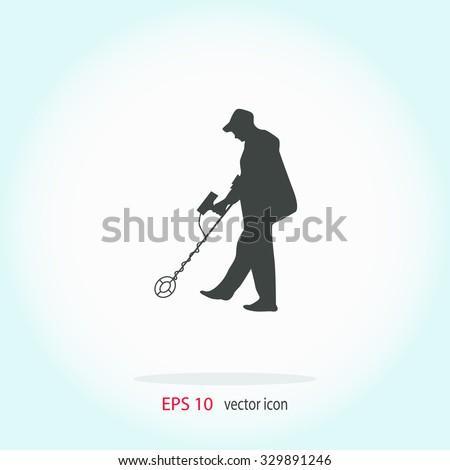
vector illustration of the men with metal detector